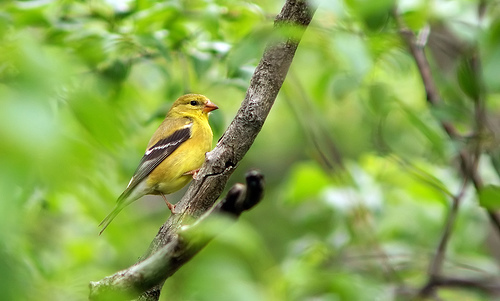
this yellow breasted bird has an orange beak yellow sides and black primaries.
this bird has a short orange bill, a yellow crown, and orange tarsuses and feet.
this is a small yellow bird with gray wings and tail and a small pointed beak.
bird with brown beak and feet, greenish yellow throat and breast, and black eye
this yellow bird has an orange beak and brown on its wings.
this bird has wings that are black with a yellow bellysmall colorful bird, beak is orange, throat is yellow, crown is brown, primaries and secondaries are brown, white and black color.
this bird has wings that are black and has a yellow belly
this small bird is a variation of a bright yellow with brown feathers and white wing bars.
this bird has a yellow crown, brown and white primaries, and a yellow belly.
Species: American Goldfinch